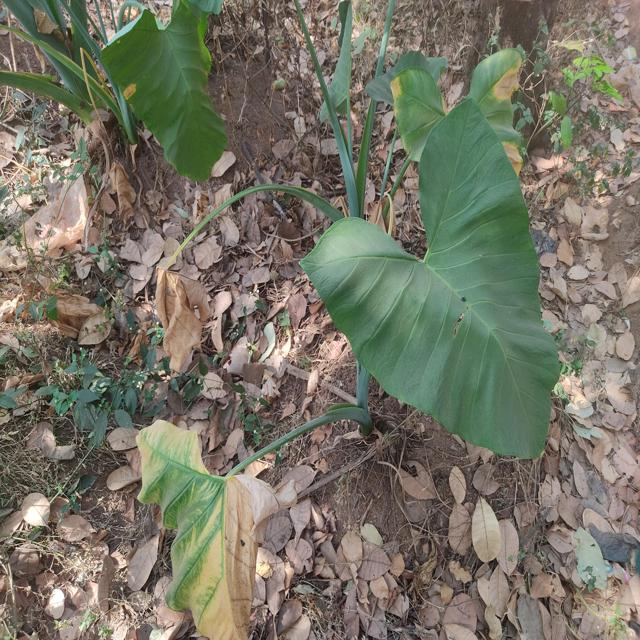
Label: Late_Blight